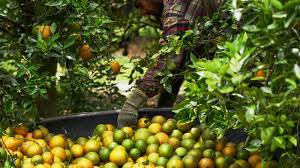
Label: Orange